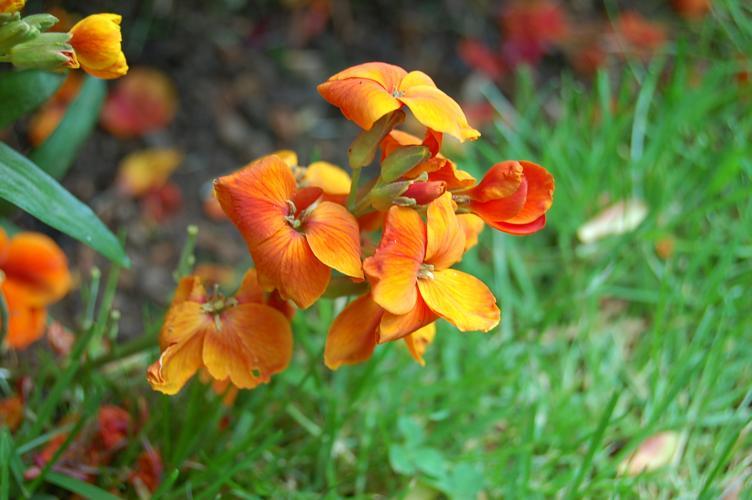
Label: wallflower